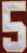
Number: 5